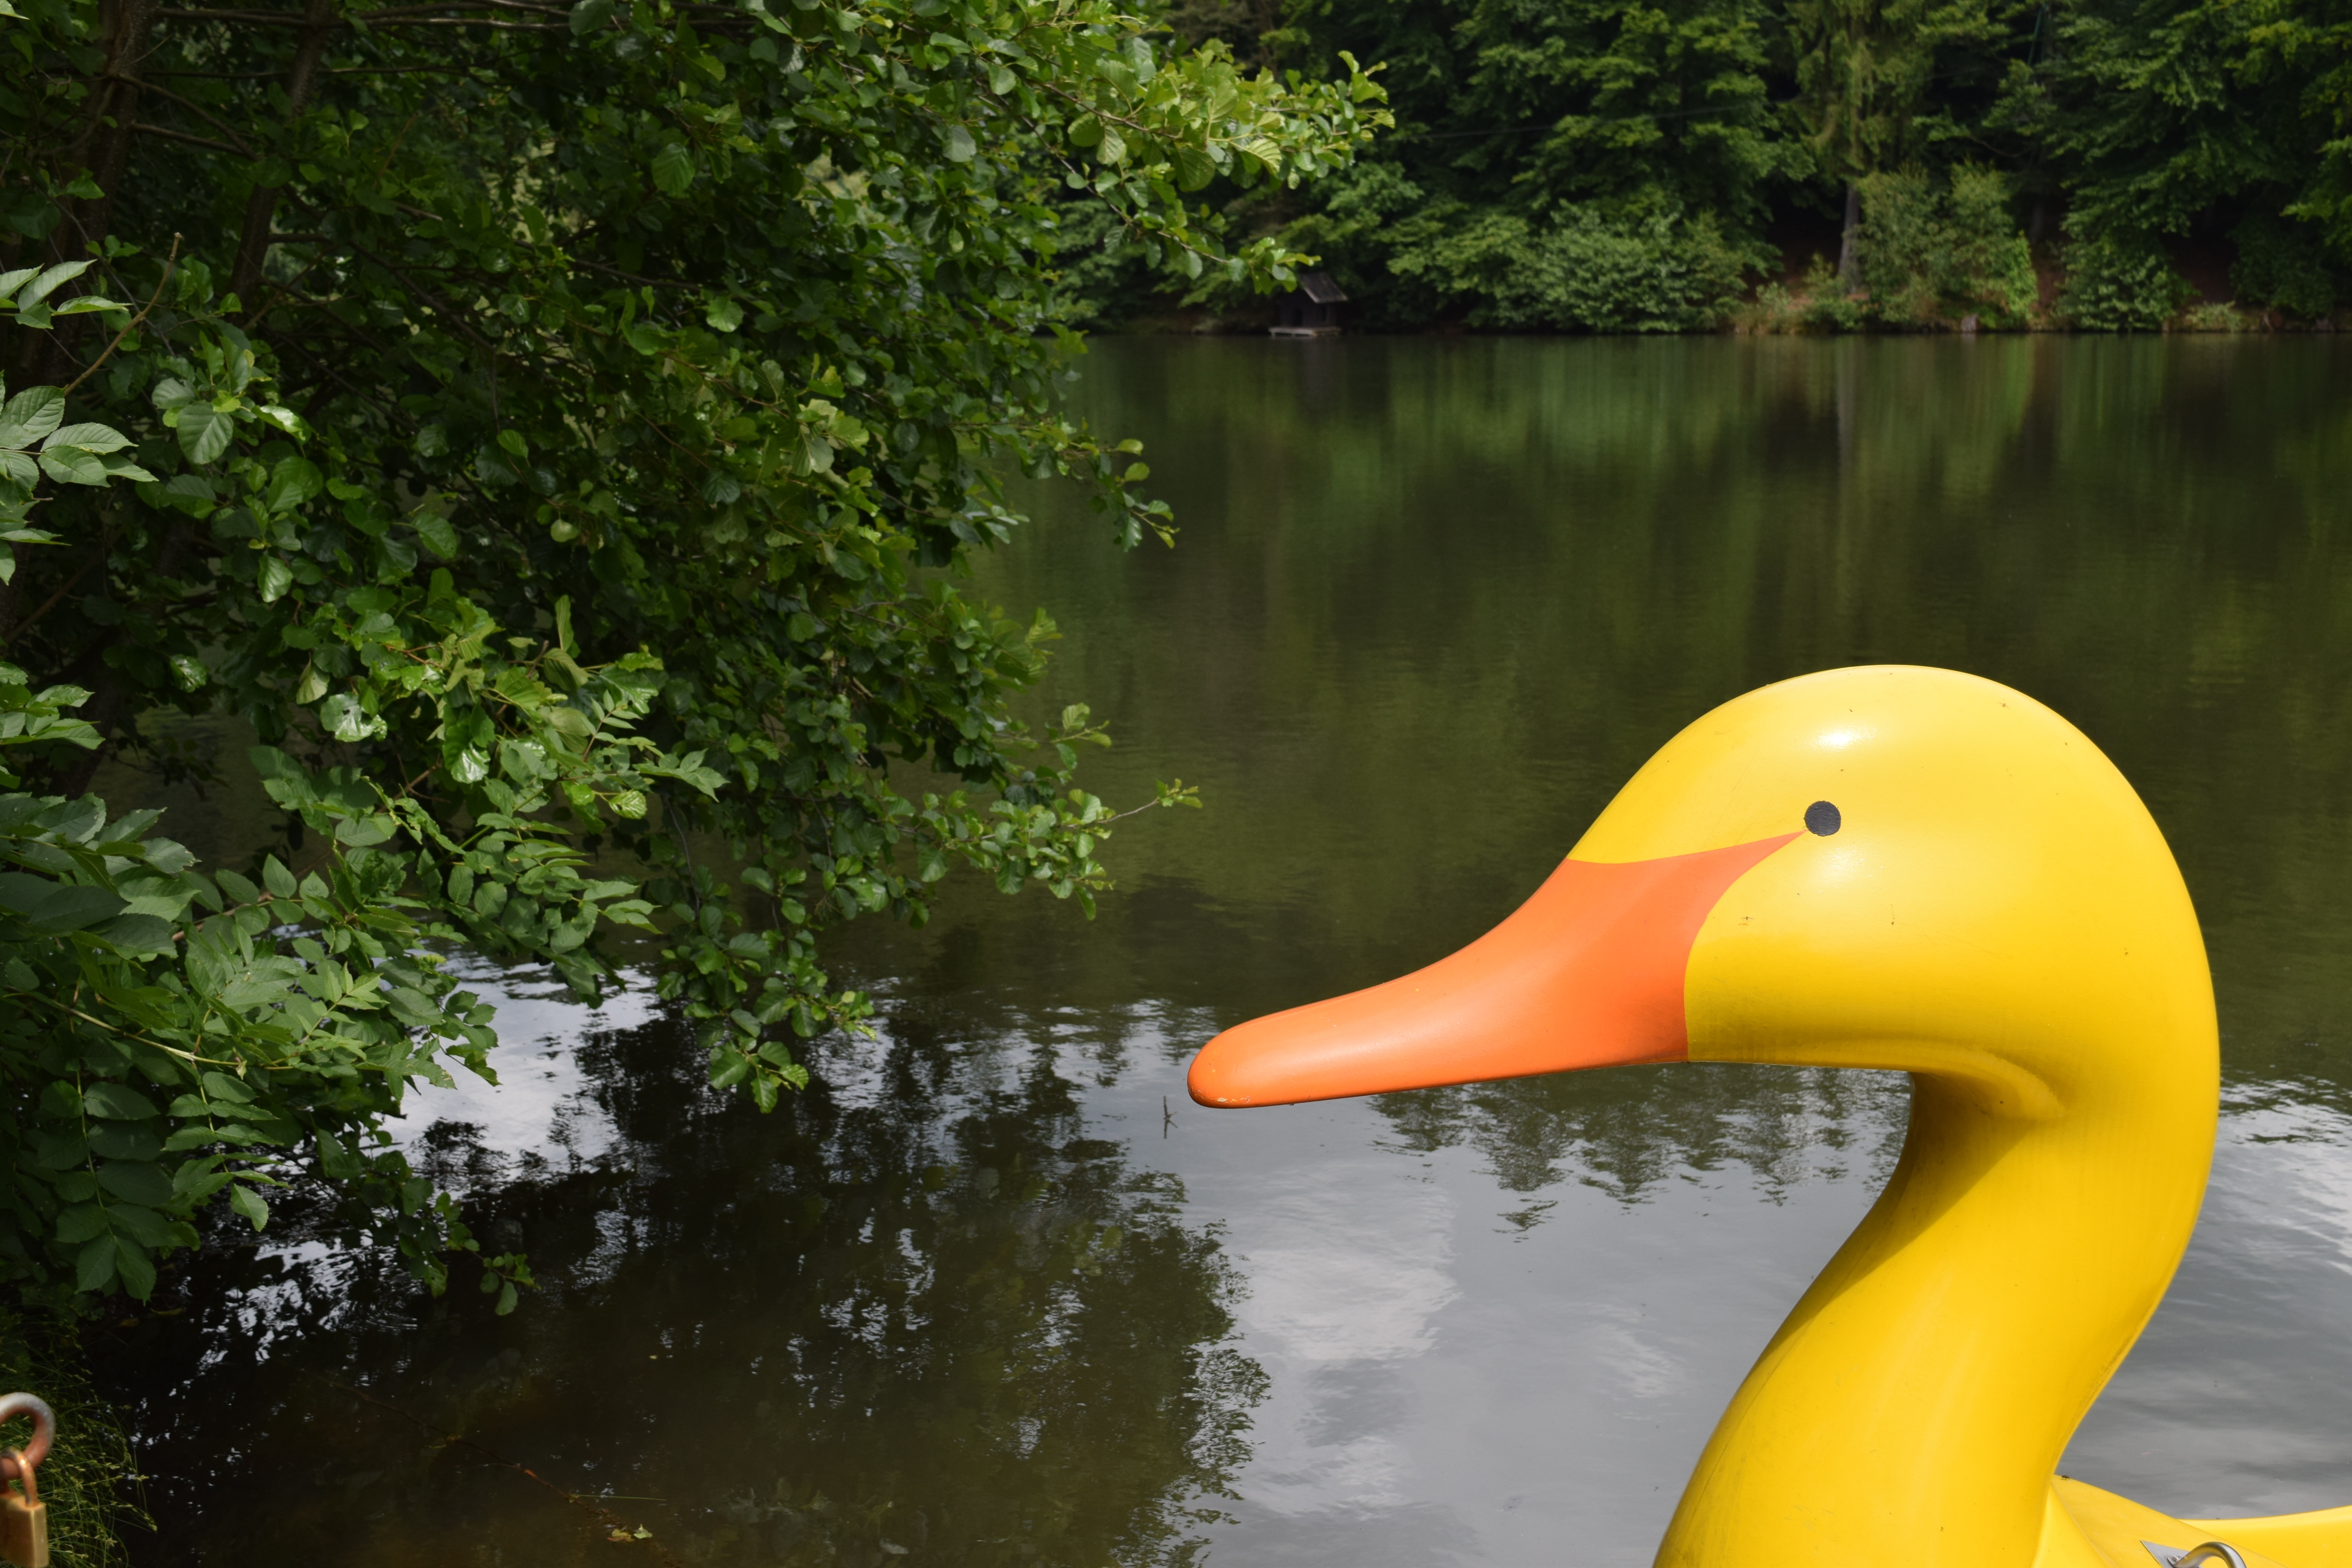
water, bird, pond, beak, yellow, swan, duck, original, funny, waterfowl, water bird, pedal boat, kuranlage, ducks geese and swans